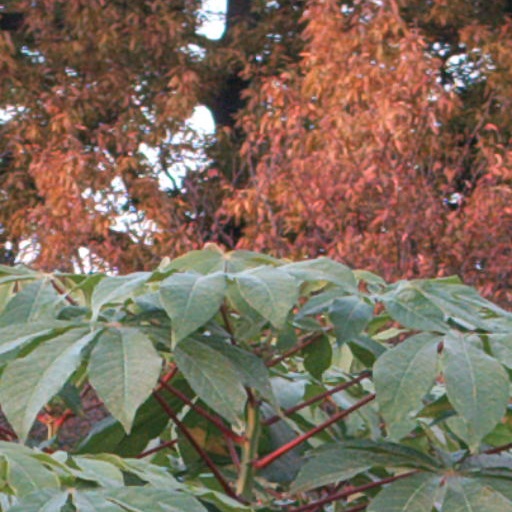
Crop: cassava